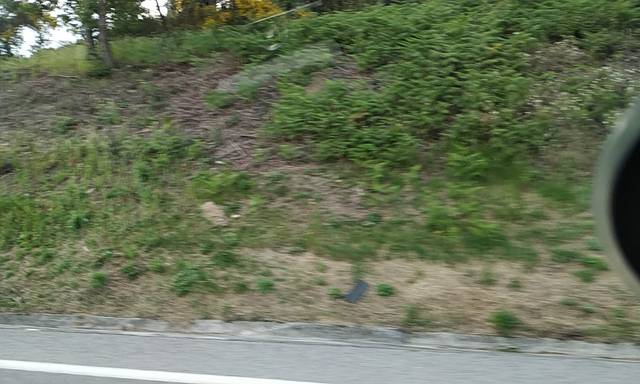
Region: Portugal
Coordinates: 41.227, -8.132